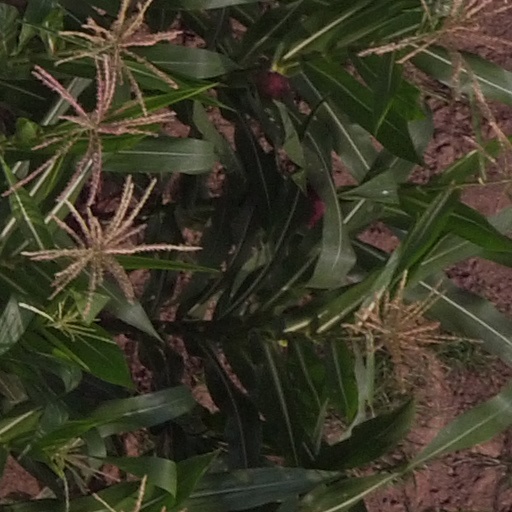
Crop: maize; corn